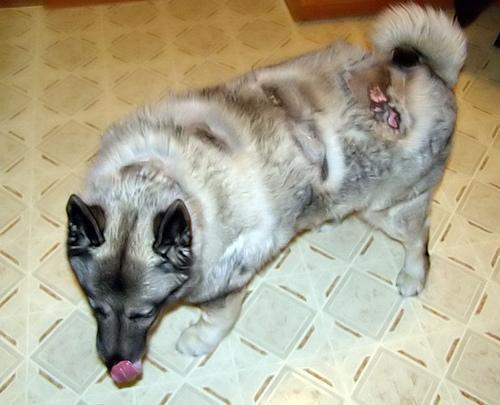
Norwegian_elkhound